Flower Drum Song

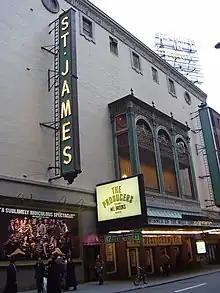
St. James Theatre in 2006

The three producers sought Chinese, or at least Asian, actors to fill the cast, an idea that was, at the time, considered "very risky". In the 1950s, there were relatively few Asian-American actors; Rodgers believed that Asians avoided acting because of shyness. Critics note, in any case, that Asian-Americans "had found few opportunities in mainstream theatre." Joshua Logan recommended a young Japanese actress, Miyoshi Umeki, whom he had discovered and cast the previous year opposite Marlon Brando in the film "Sayonara" (for which she won the Best Supporting Actress Oscar); she was cast as Mei Li. They cast Keye Luke, well known as Charlie Chan's Number One Son, as Master Wang. Rodgers and Hammerstein considered young talent from "The King and I" who might fit the parts, and came up with teenager Patrick Adiarte, a Filipino-American who had played several of the young princes as he grew up, before finishing as the crown prince, Chulalongkorn. A talented dancer, he was cast as Wang San, Ta's thoroughly Americanized younger brother. Pat Suzuki, a Japanese-American who had been interned during World War II, was a recent arrival in New York who had made strong positive impressions for her singing on such television programs as "The Tonight Show" (with Jack Paar) and "The Ed Sullivan Show". She became the first Linda Low, as Ta's nightclub love interest was renamed.